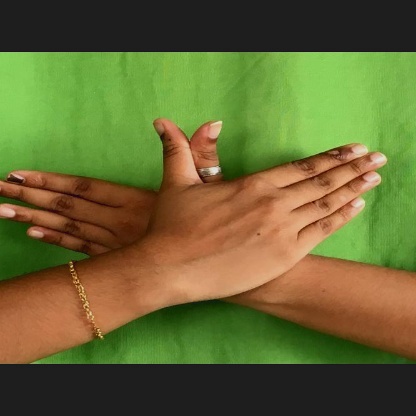
Mudra: Garuda